Allende meteorite

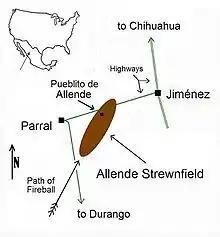
Path of the fireball and the area in northern Mexico where the meteorite pieces landed (the strewnfield)

Allende is often called "the best-studied meteorite in history." There are several reasons for this: Allende fell in early 1969, just months before the Apollo program was to return the first Moon rocks. This was a time of great excitement and energy among planetary scientists. The field was attracting many new workers and laboratories were being improved. As a result, the scientific community was immediately ready to study the new meteorite. A number of museums launched expeditions to Mexico to collect samples, including the Smithsonian Institution and together they collected hundreds of kilograms of material with CAIs. The CAIs are billions of years old, and help to determine the age of the Solar System. The CAIs had very unusual isotopic compositions, with many being distinct from the Earth, Moon and other meteorites for a wide variety of isotopes. These "isotope anomalies" contain evidence for processes that occurred in other stars before the Solar System formed.